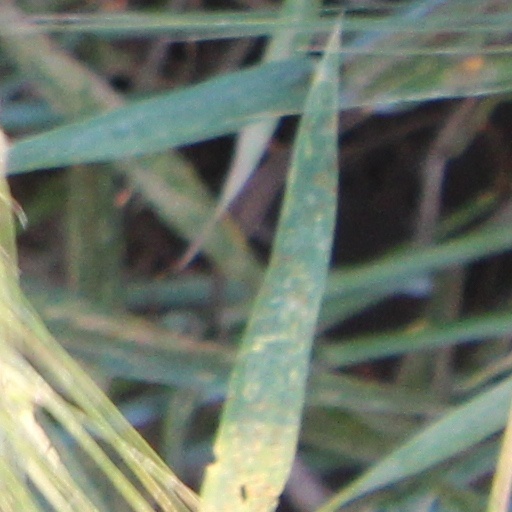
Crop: wheat